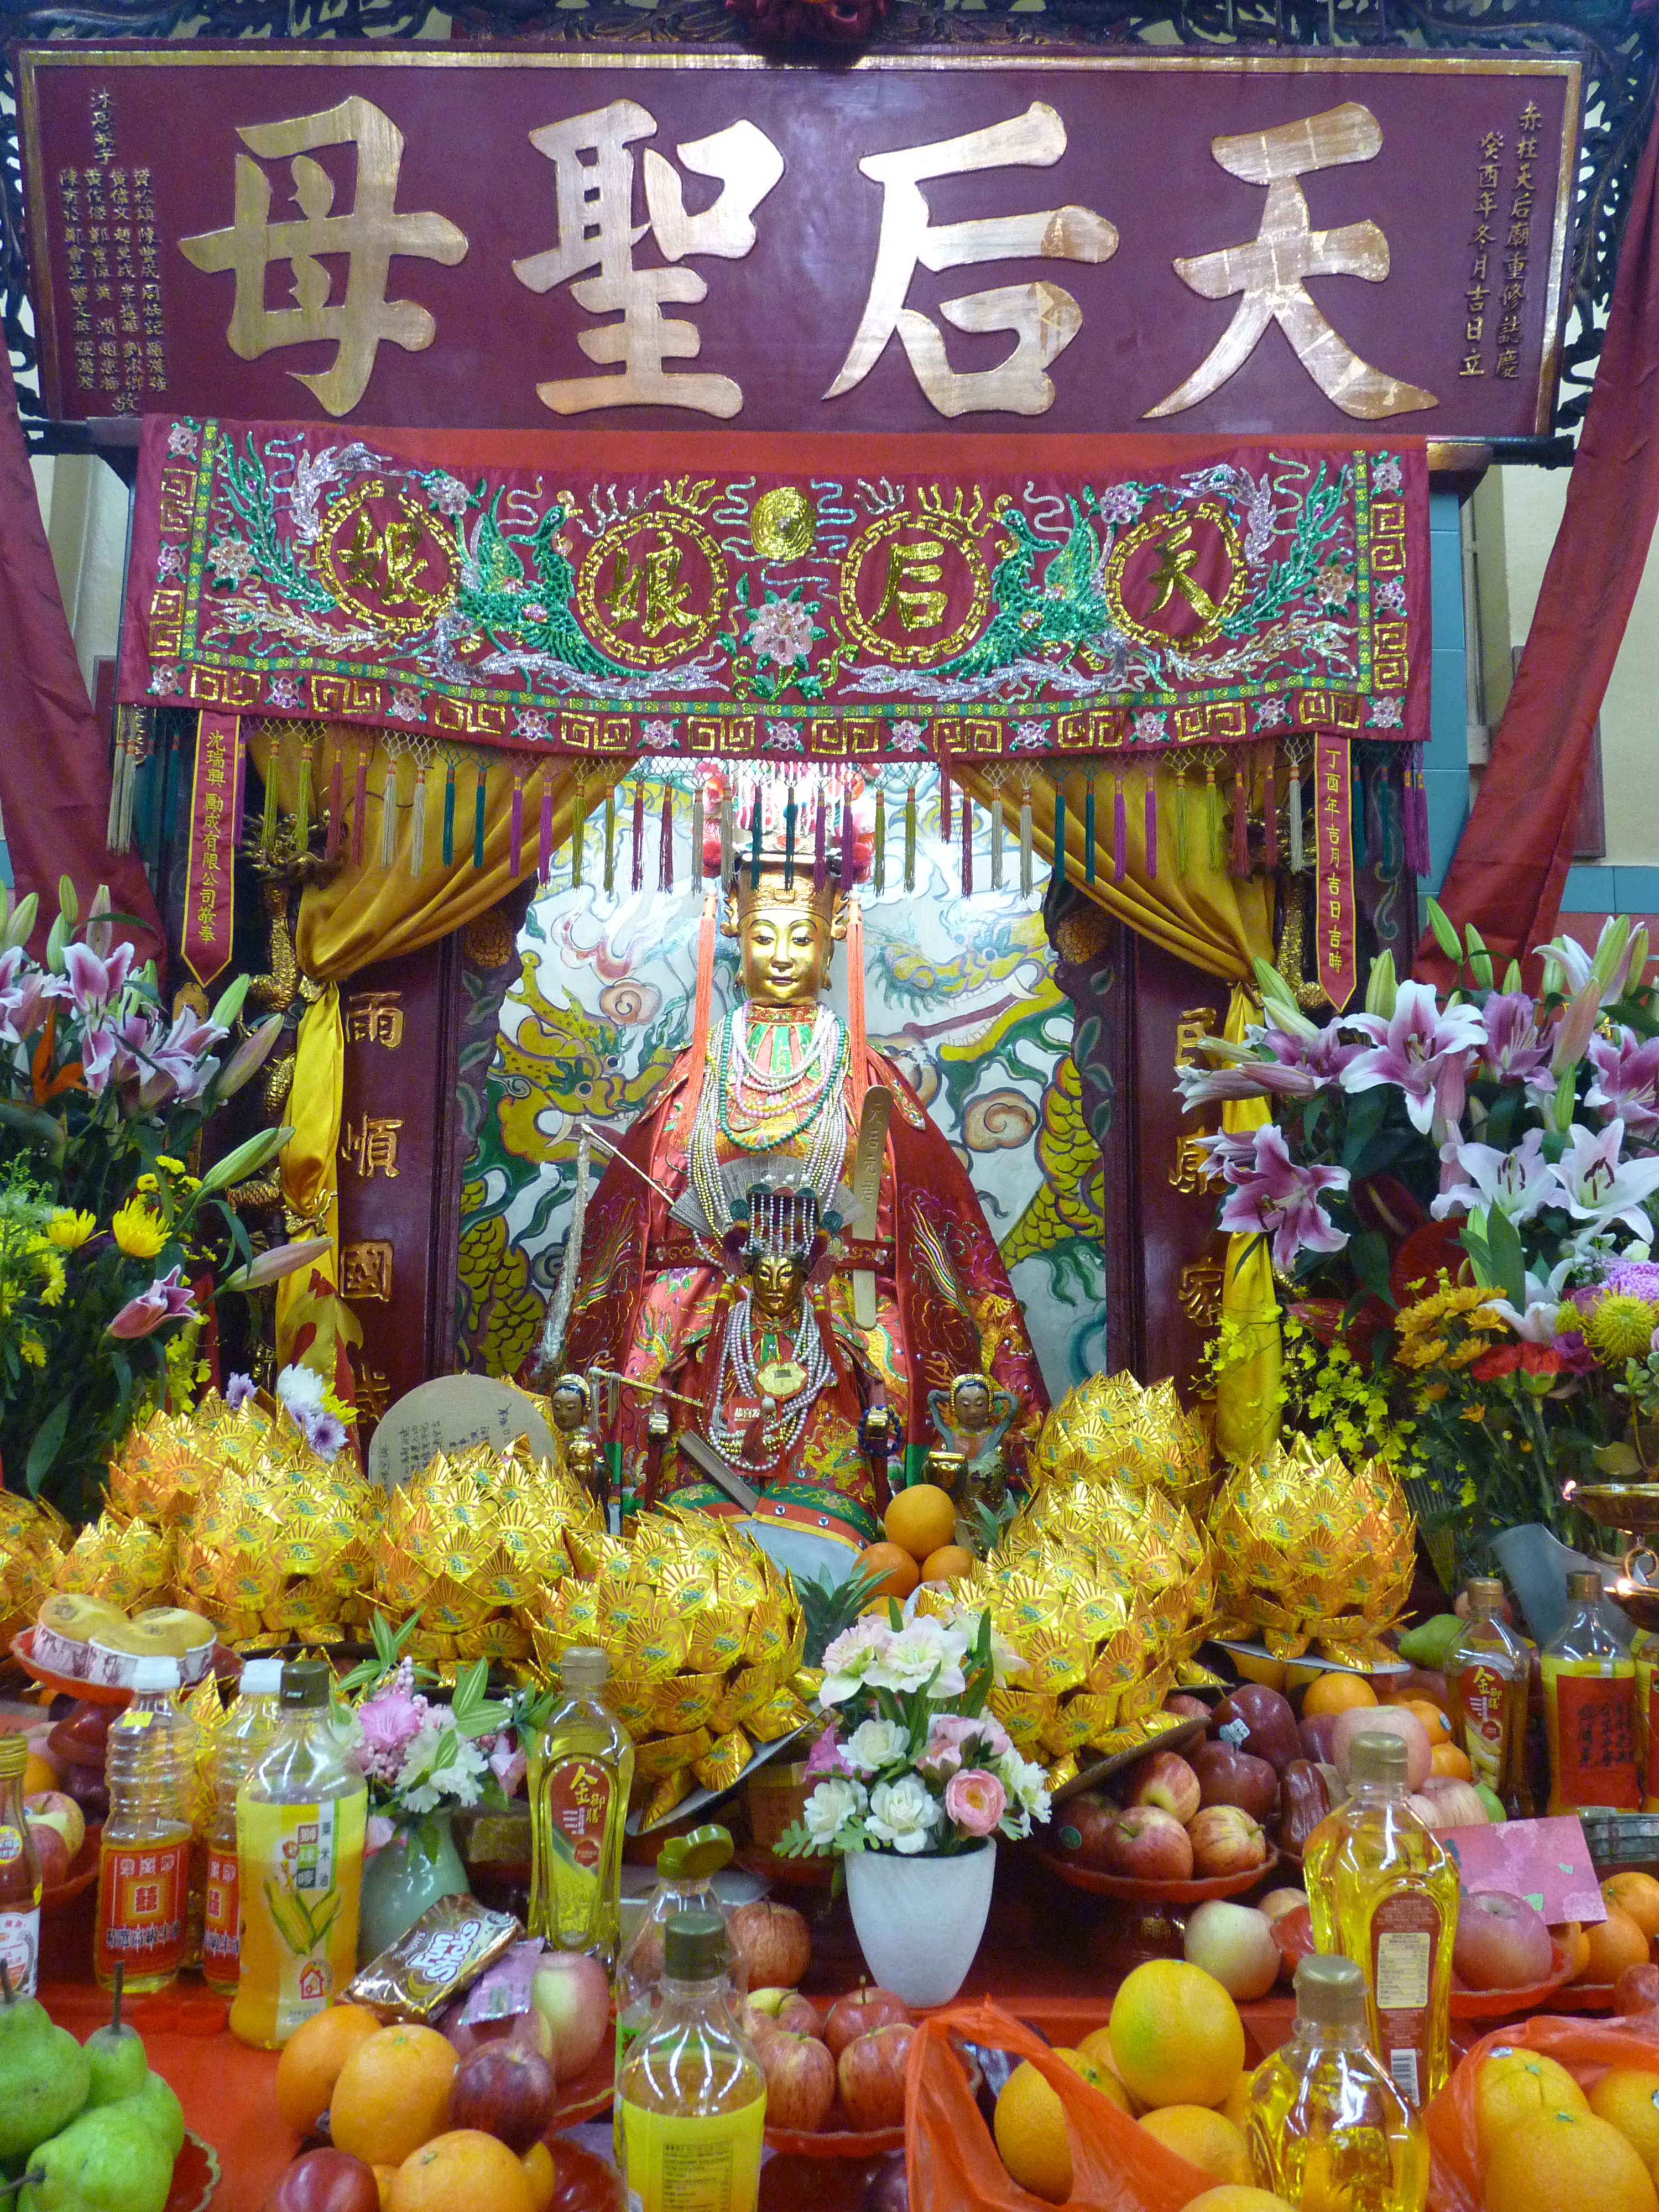
hong kong, taoist, taoism, temple, shrine, religious, asia, statue, colorful, place of worship, building